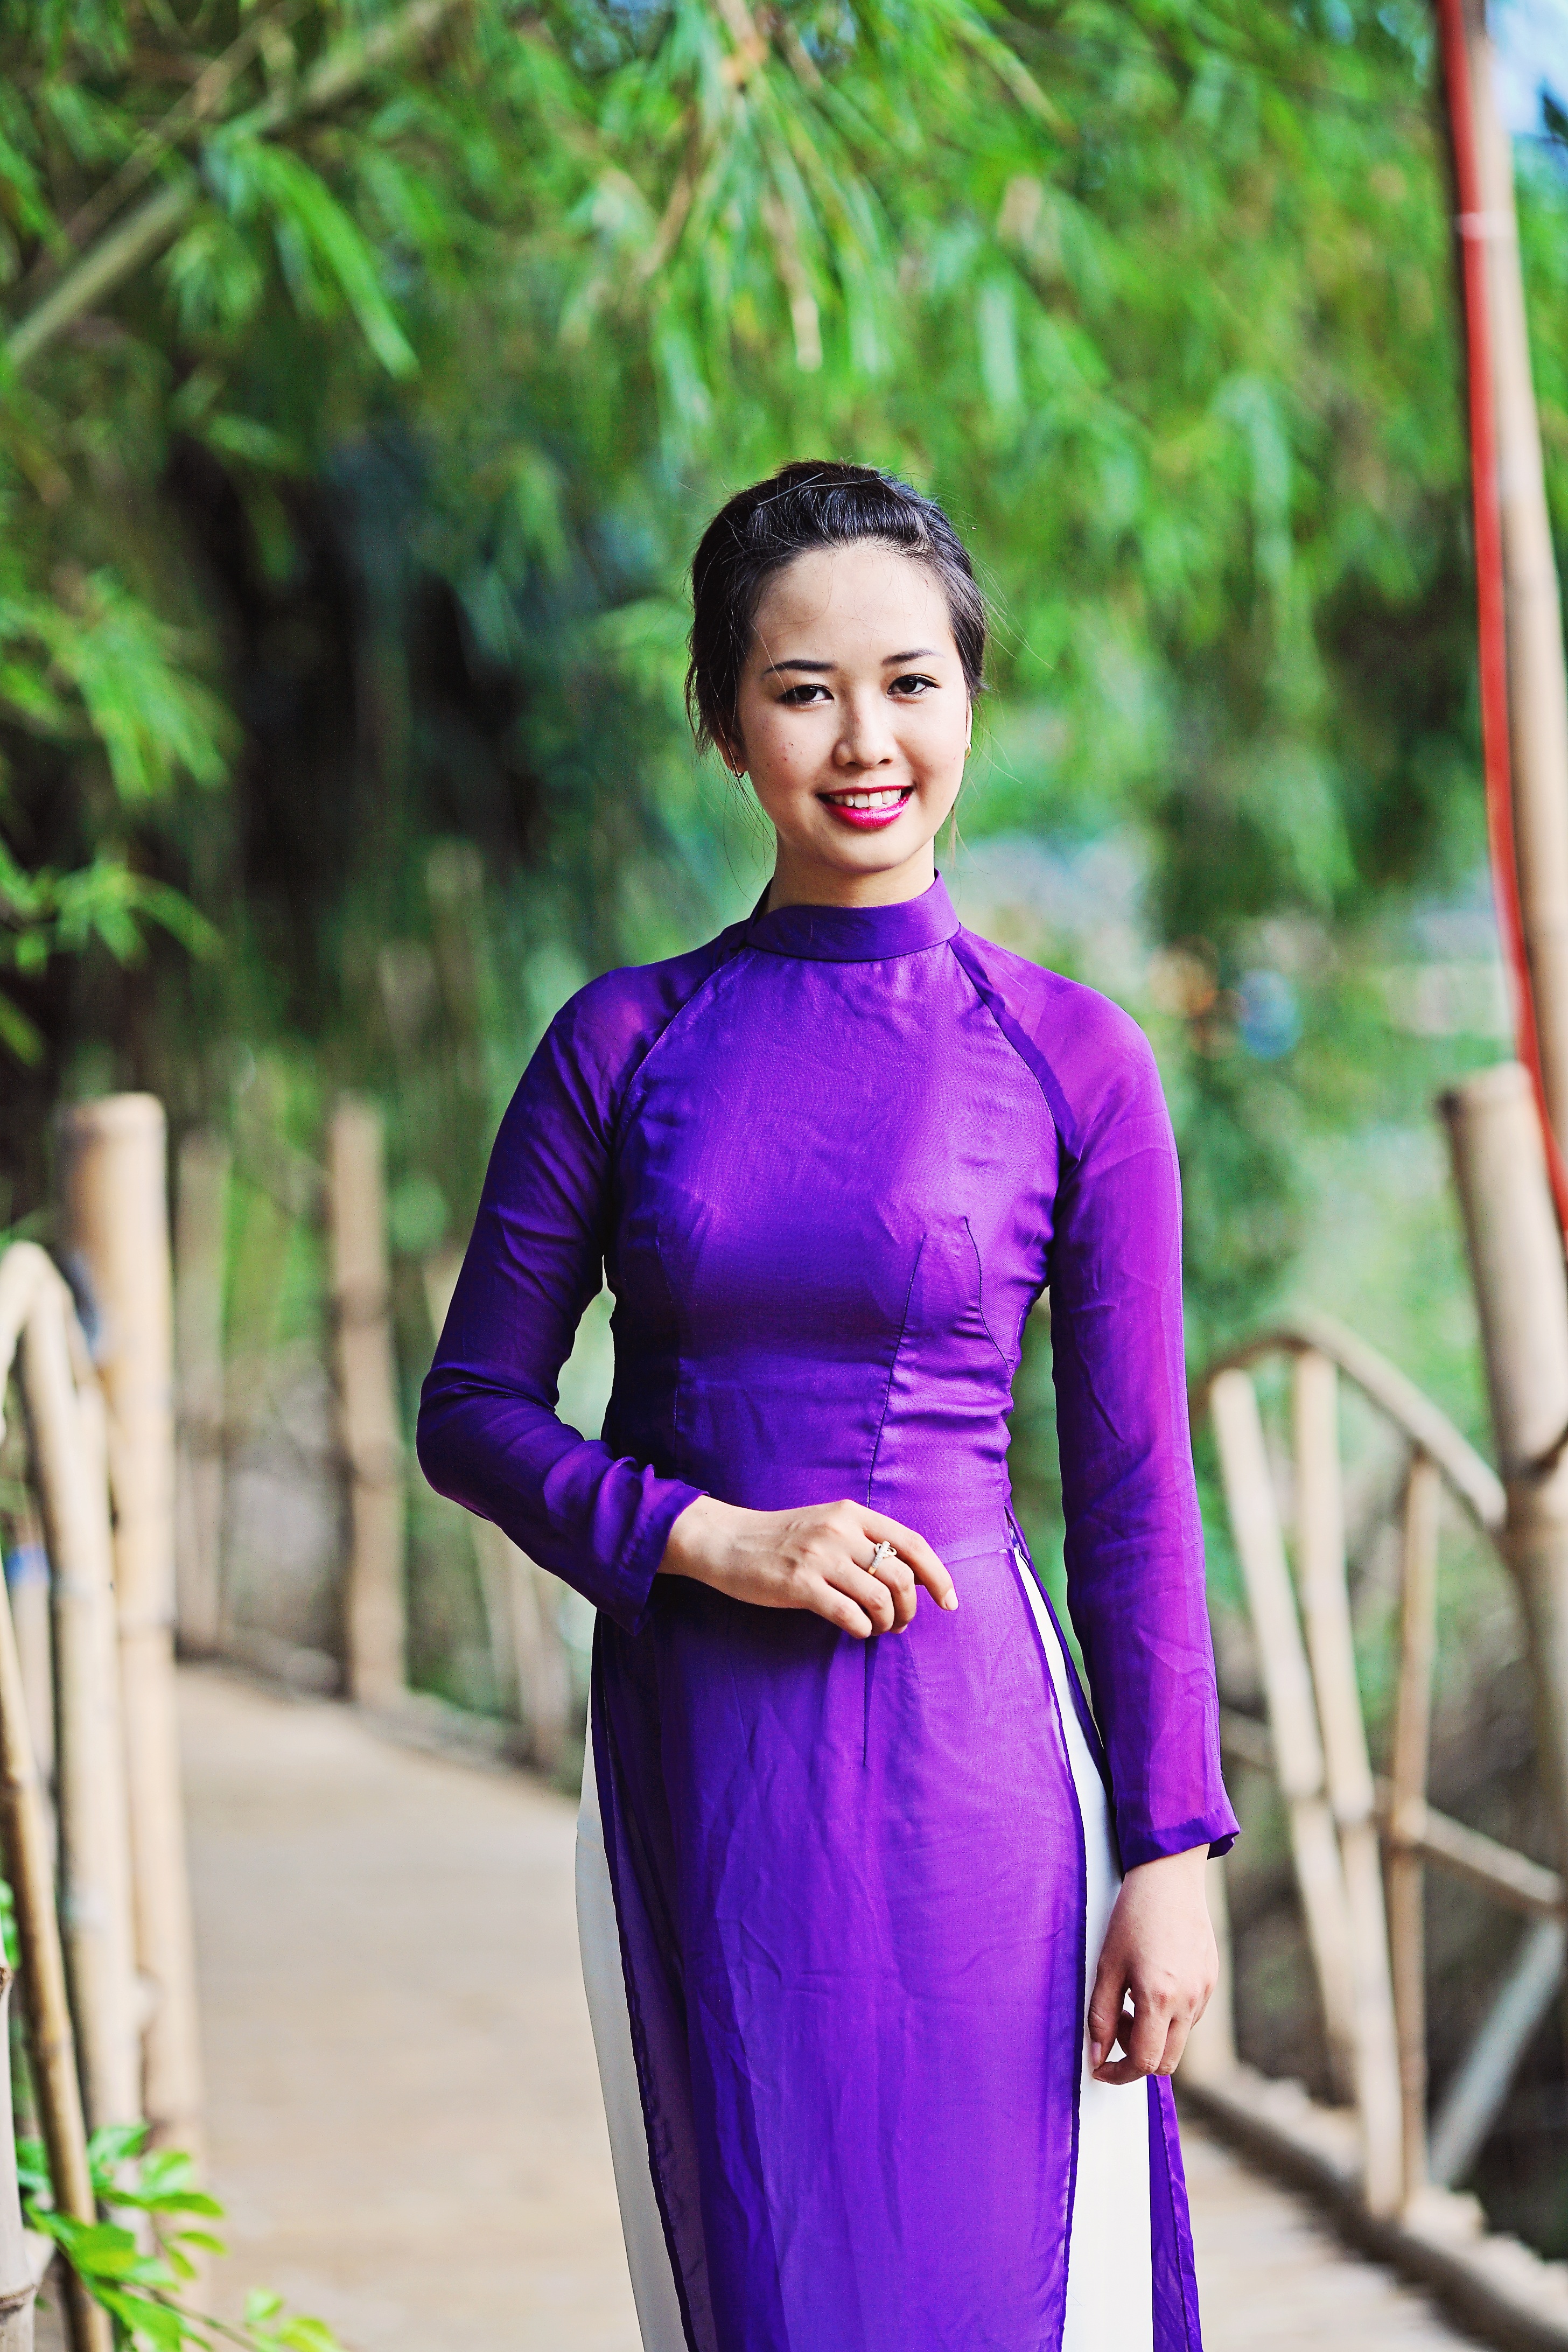
coast, tree, nature, outdoor, person, people, girl, woman, hair, white, street, fall, purple, cute, photo, summer, vacation, travel, female, carefree, brunette, portrait, model, young, spring, youth, tropical, natural, autumn, studio, holiday, hat, fashion, clothing, black, lady, lifestyle, leisure, blonde, modern, hairstyle, smile, makeup, caucasian, cheerful, vietnamese, posing, long, face, national, one, dress, happy, resort, wooden, look, pose, style, elegant, exotic, knitted, outfit, clothes, slim, casual, enjoy, attractive, gown, vietnam, gorgeous, curly, adult, glamour, stylish, fashionable, trendy, photo shoot, long dress, formal wear